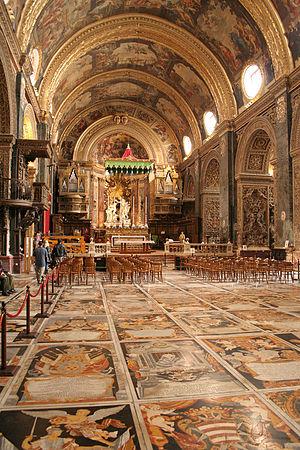
La Valette est la capitale de la République de Malte. Elle est située sur la côte nord-est de l'île de Malte, dans le quart sud-est de l'île, et est le siège d'un Kunsill Lokali de la région Sud-Est. La ville était en 2014 peuplée de 6 444 habitants, appelés en français les Valettins.